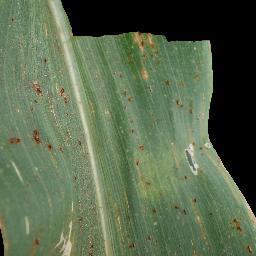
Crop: corn
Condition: (maize)_common_rust